Māori people

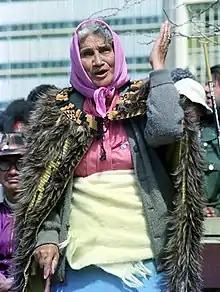
Whina Cooper leading the Māori Land March in 1975, seeking redress for historical grievances

and the British Crown acceded to repeated requests from missionaries and some Māori chiefs to intervene. The British government sent Royal Navy Captain William Hobson to negotiate a treaty between the British Crown and the Māori, which became known as the Treaty of Waitangi. Starting from February 1840, this treaty was signed by the Crown and 500 Māori chiefs from across New Zealand. The Treaty gave Māori the rights of British subjects and guaranteed Māori property rights and tribal autonomy, in return for accepting British sovereignty and the annexation of New Zealand as a colony in the British Empire. However, disputes continue over aspects of the Treaty of Waitangi, including wording differences in the two versions (in English and Māori), as well as misunderstandings of different cultural concepts; notably, the Māori version did not cede sovereignty to the British Crown. In an 1877 court case the Treaty was declared a "simple nullity" on the grounds that the signatories had been "primitive barbarians".